Kadikoi

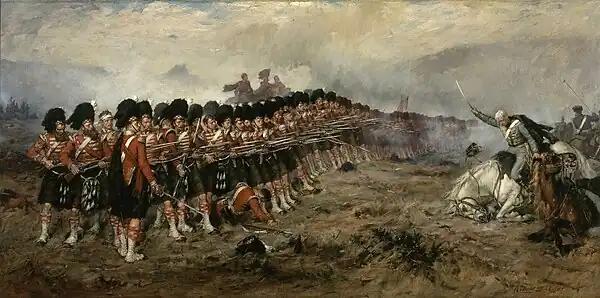
Robert Gibb, "The Thin Red Line", 1881

The British Army built a stationary engine on a hillside near the village, to up haul trains carrying men and materiel.